Jennifer on My Mind

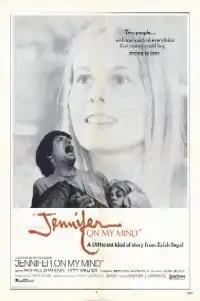
theatrical poster

Jennifer on My Mind is a 1971 American comedy-drama film based on the 1968 novel "Heir" by Roger L. Simon. It is directed by Noel Black from a screenplay by Erich Segal, stars Michael Brandon and Tippy Walker, and features Robert De Niro in a minor role.